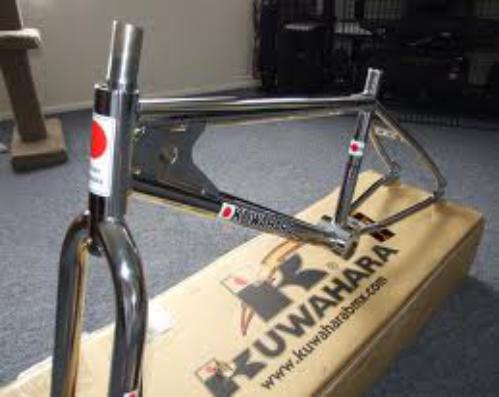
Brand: Kuwahara
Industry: Transportation